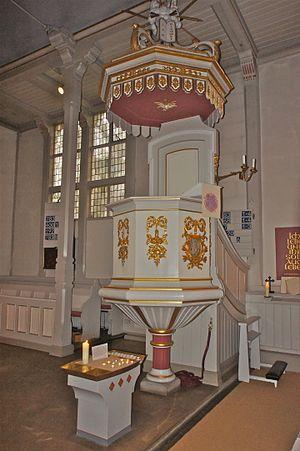
Hambourg (Eppendorf), Allemagne: Eglise de Jean: Chaire de vérité